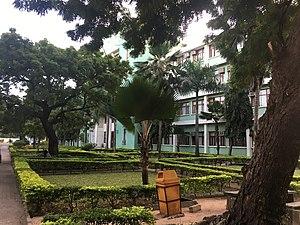
Muhimbili University of Health and Allied Sciences est une université publique située à Dar es Salam, en Tanzanie. Elle est accréditée par le gouvernement.